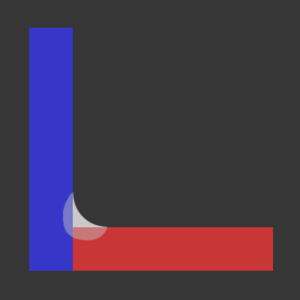
En construction mécanique, l'arrondi et le congé sont des transitions douces, remplaçant la simple arête, entre deux surfaces et ayant une section en arc de cercle ; section convexe pour l'arrondi, concave pour le congé.